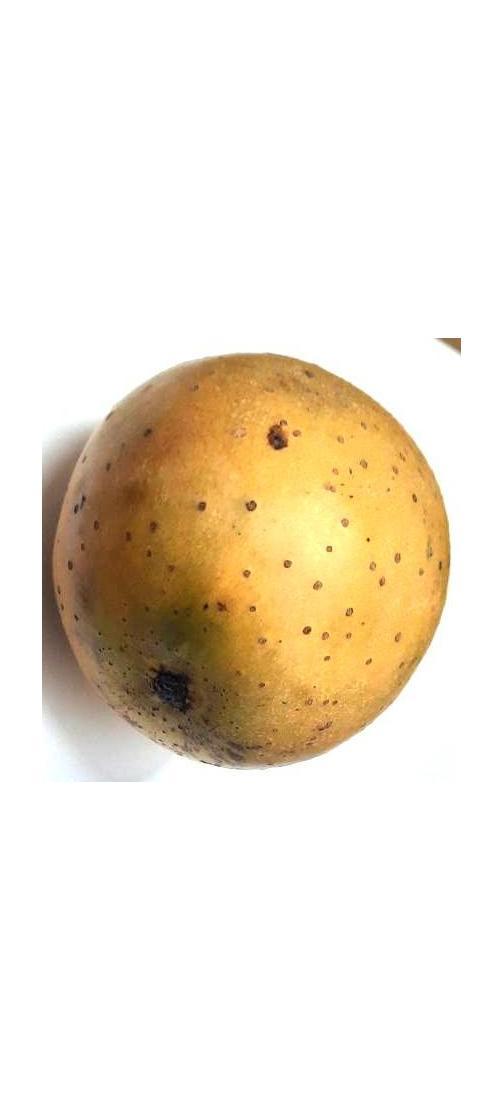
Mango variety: Gourmoti